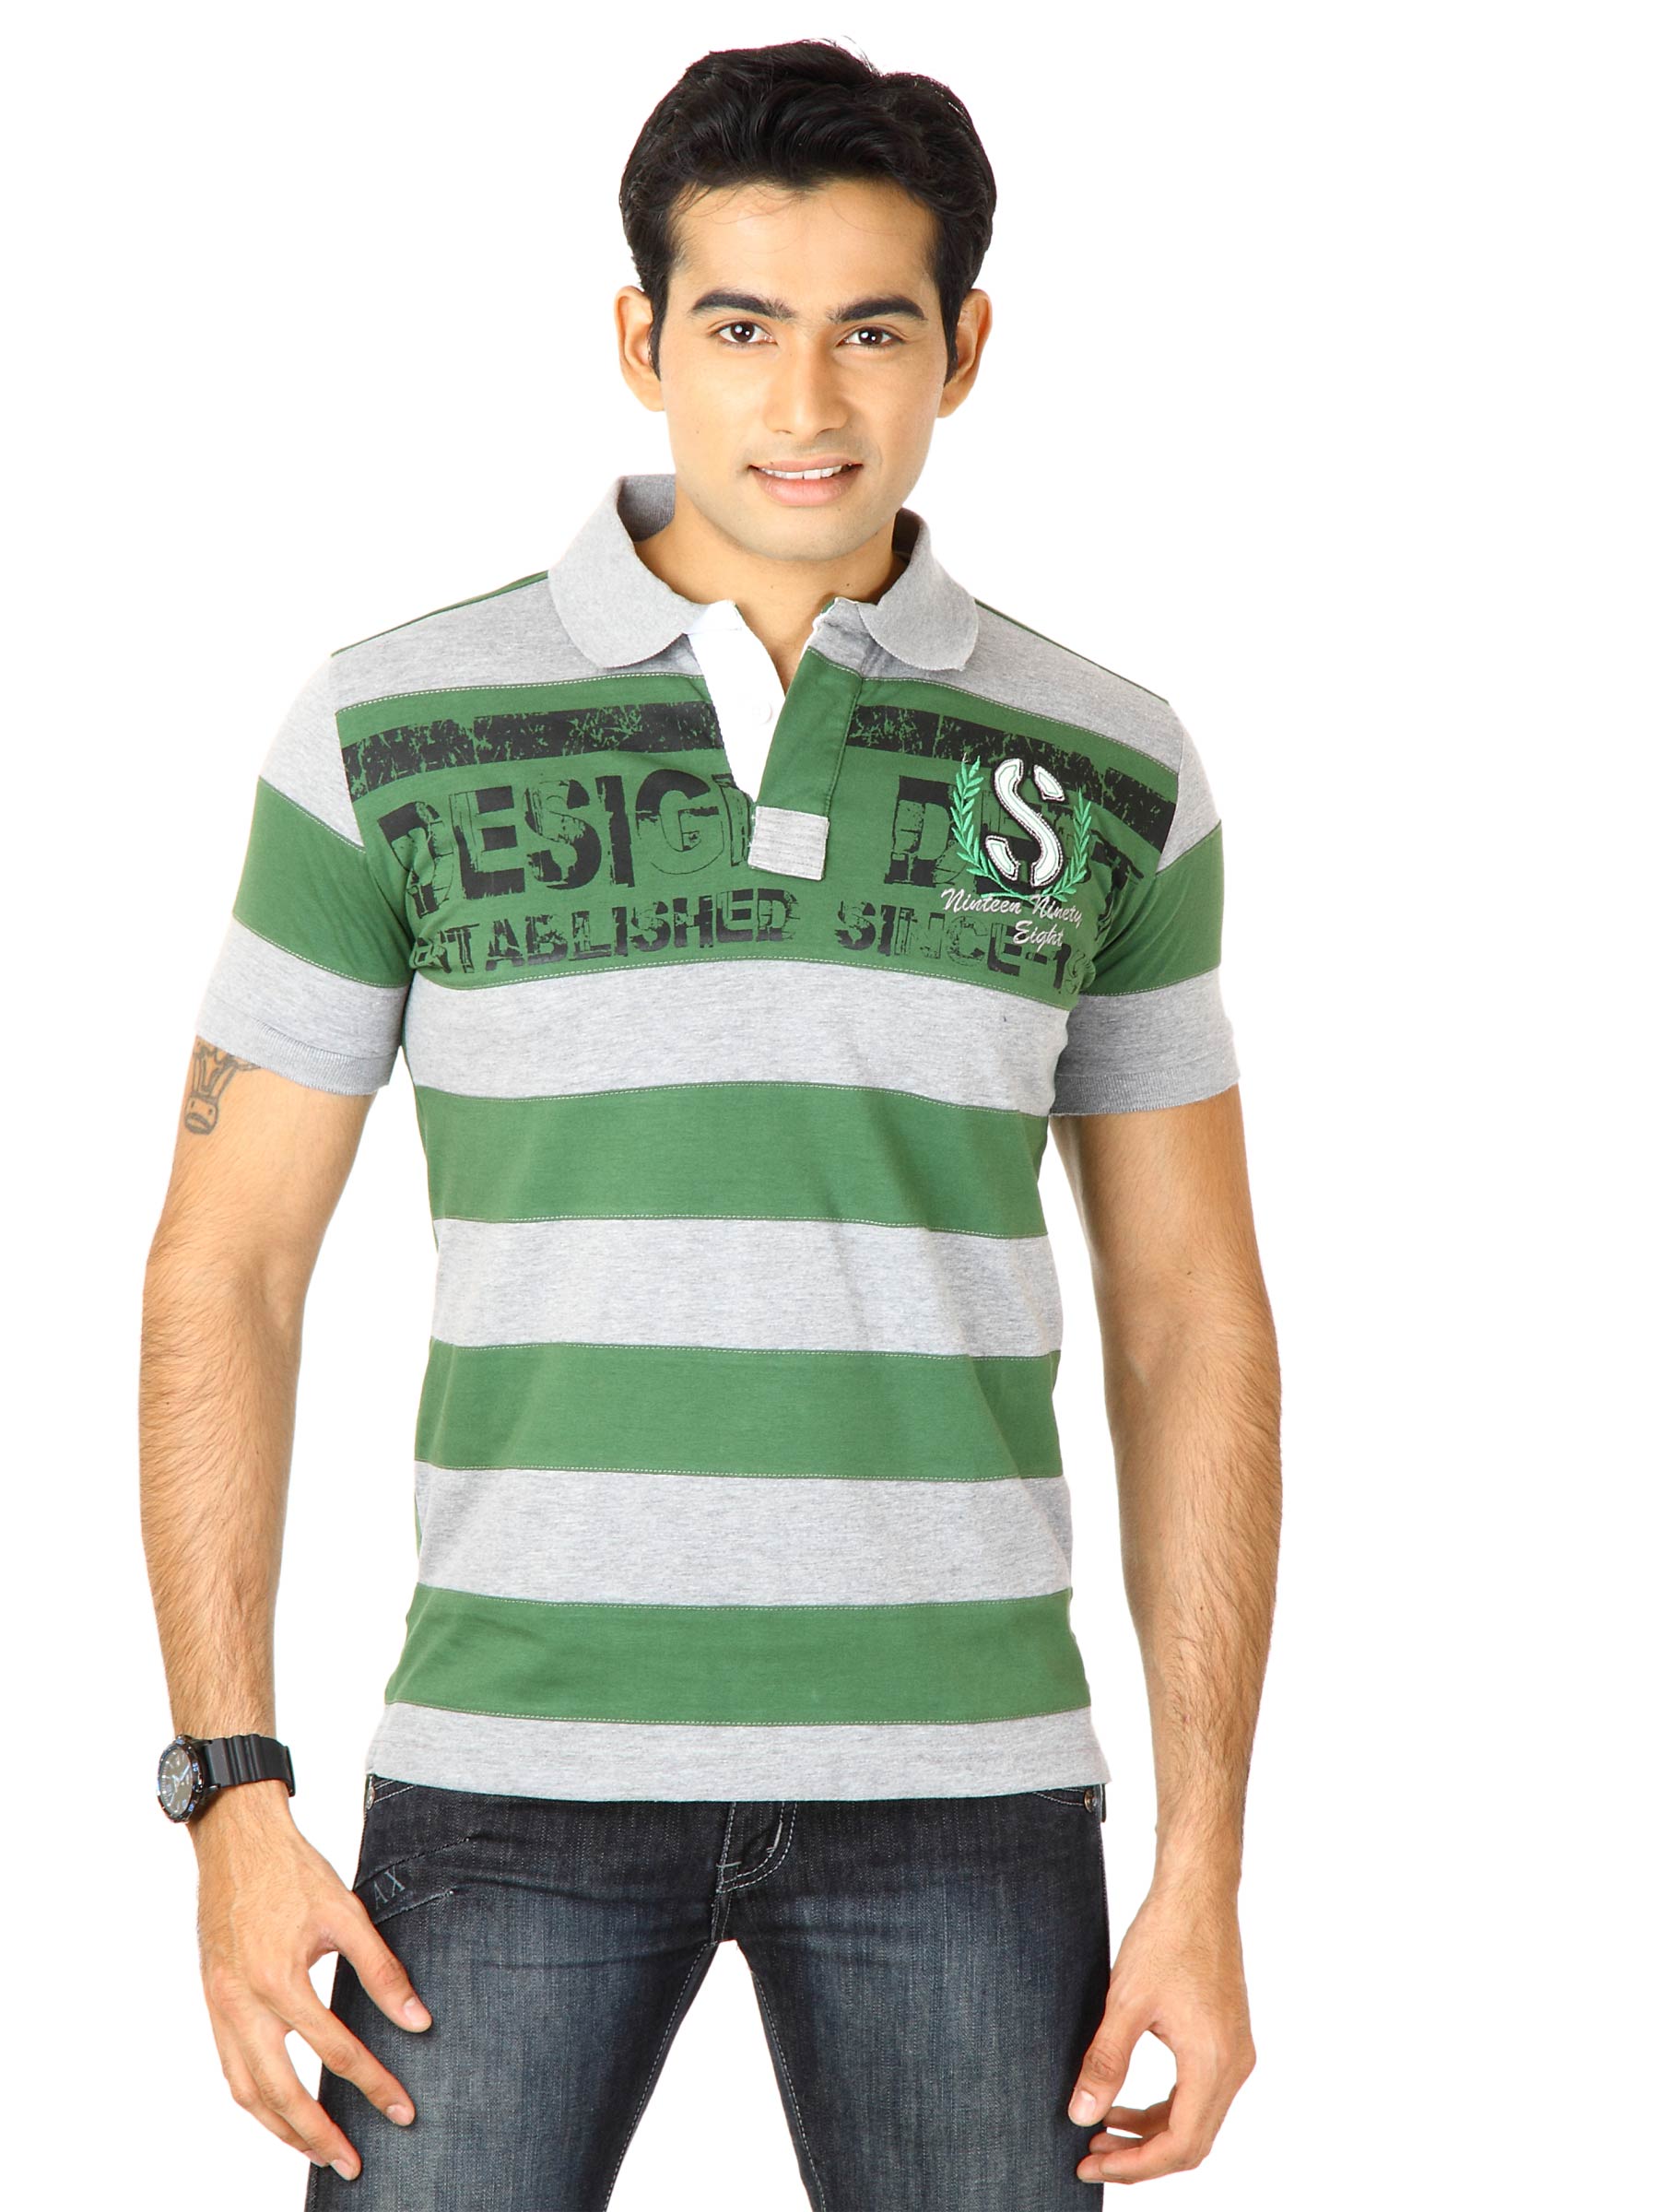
Status Quo Men Grey Polo Tshirts
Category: Apparel / Topwear / Tshirts
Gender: Men
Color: Grey
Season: Fall 2011
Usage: Casual